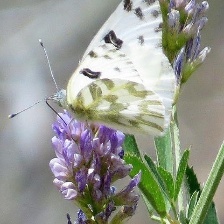
Species: BECKERS WHITE
Butterfly family (ImageNet category): cabbage_butterfly